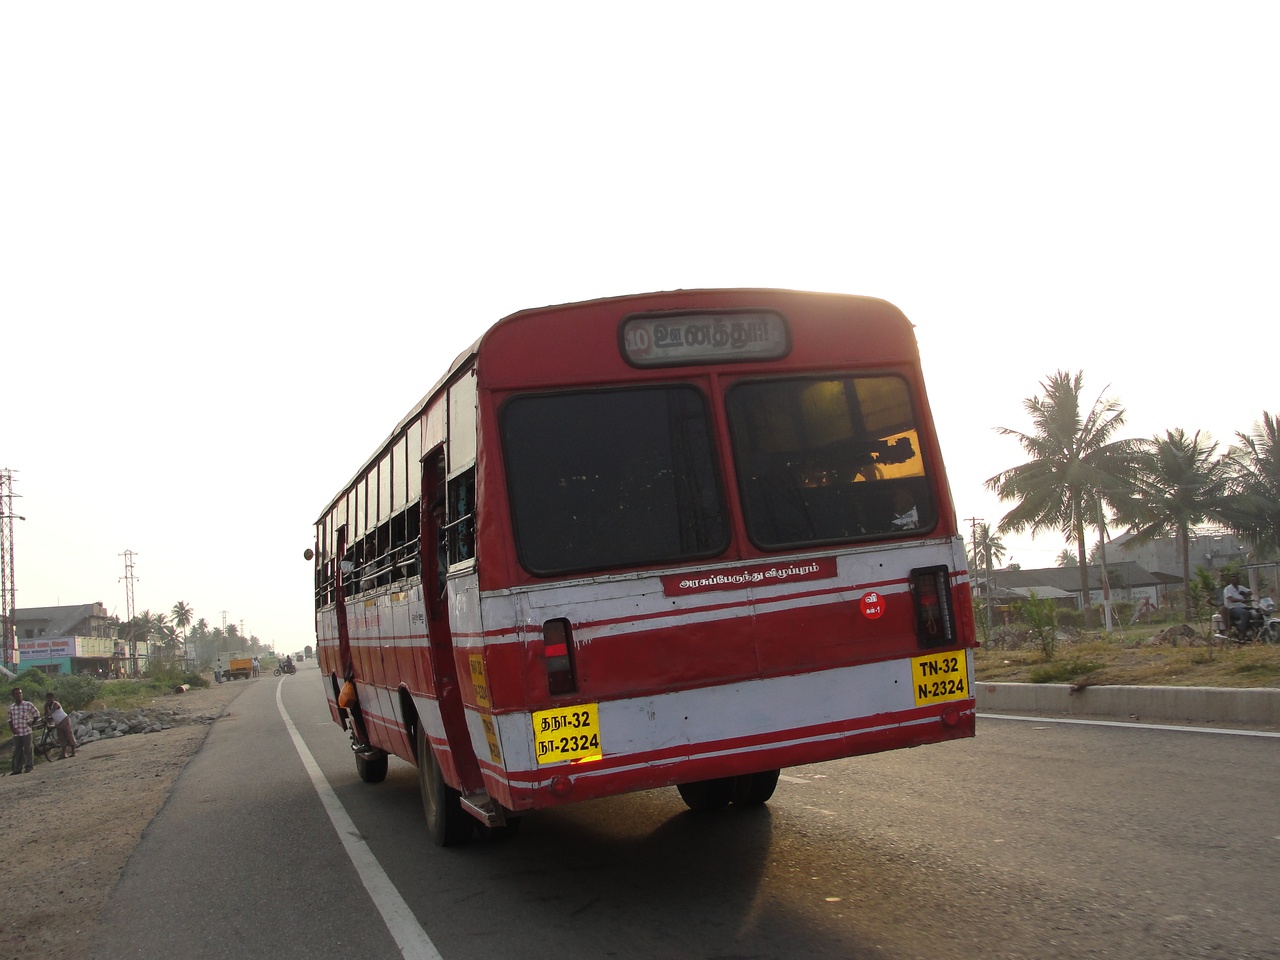
A State Transport Corporation  bus, Tamil Nadu, India.